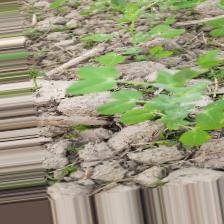
Label: Normal